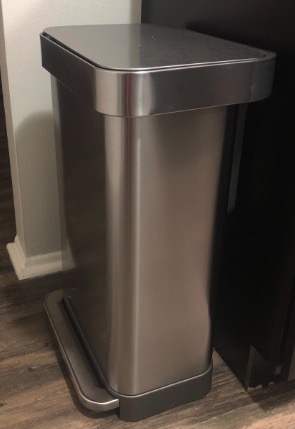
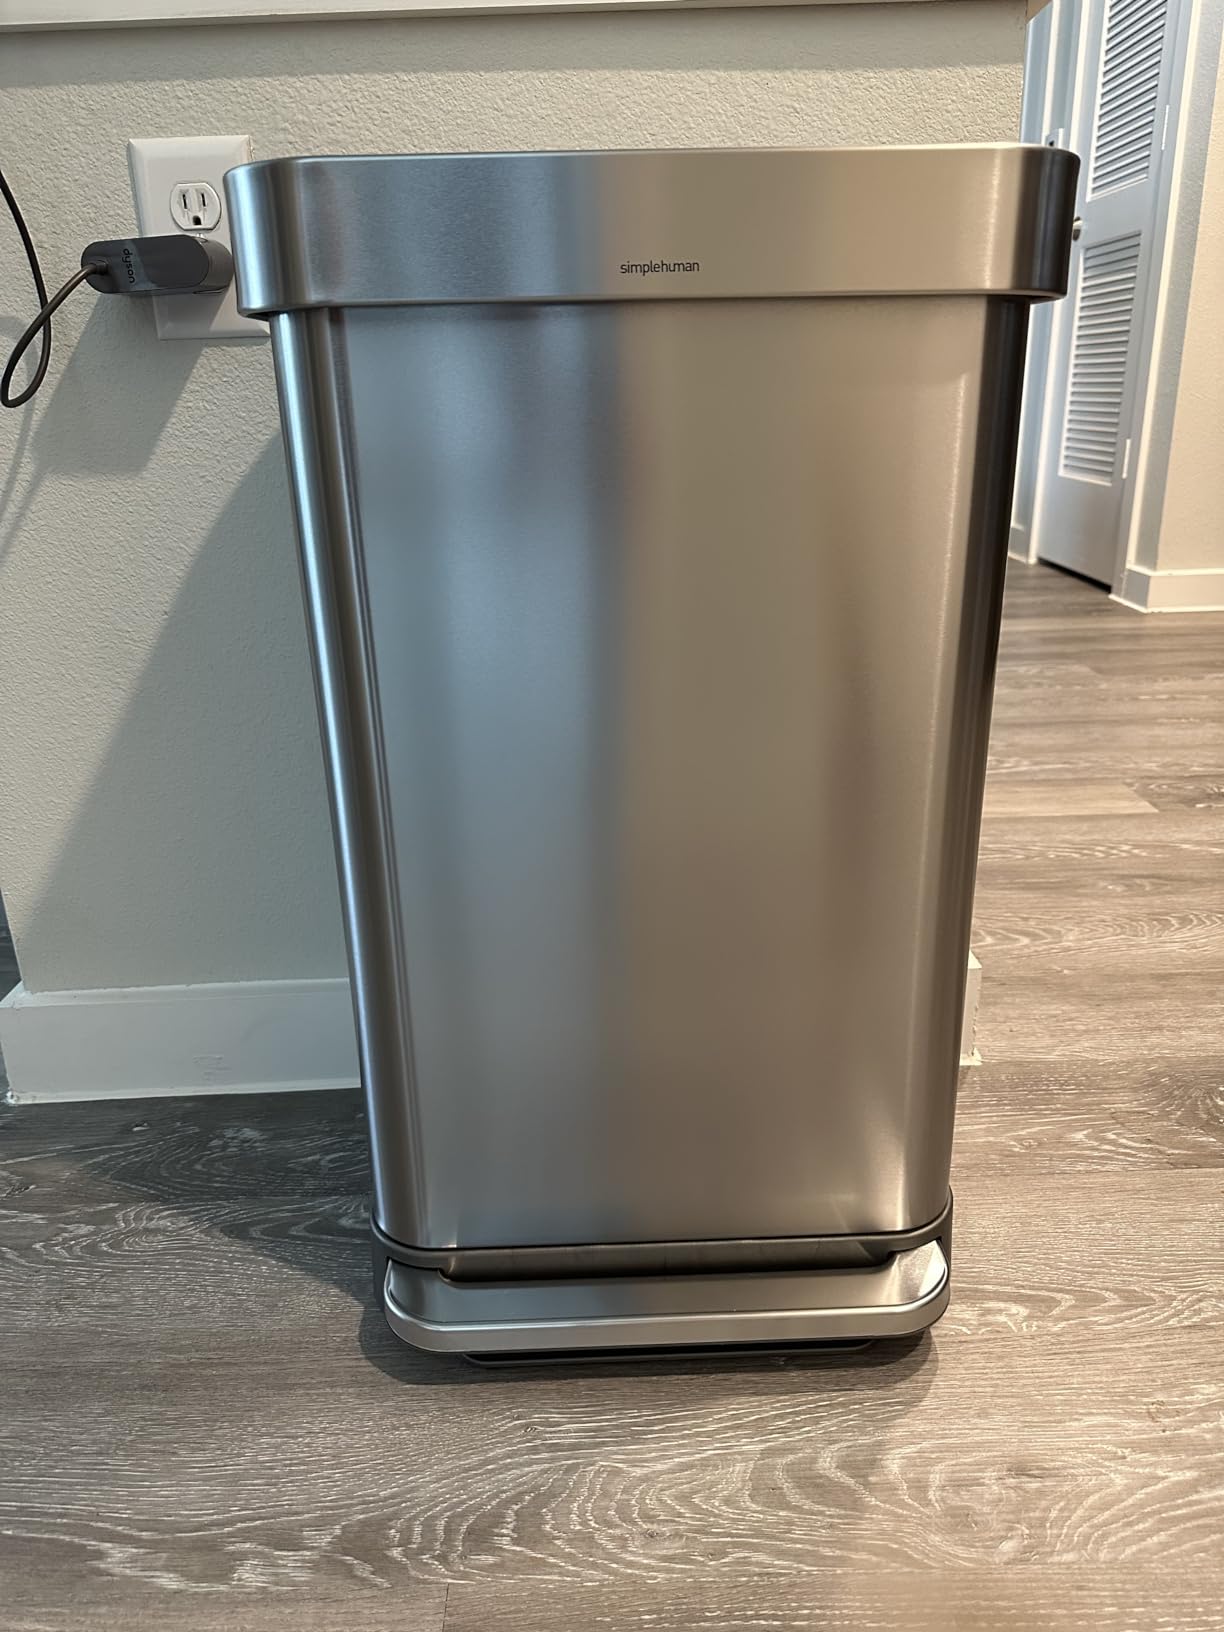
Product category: misc
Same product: yes